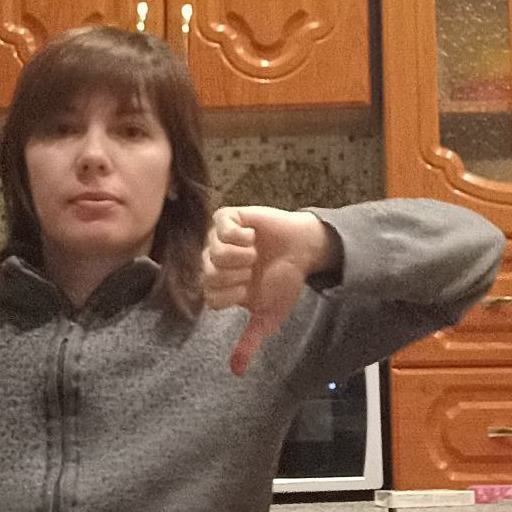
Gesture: dislike